Second Battle of Dalton

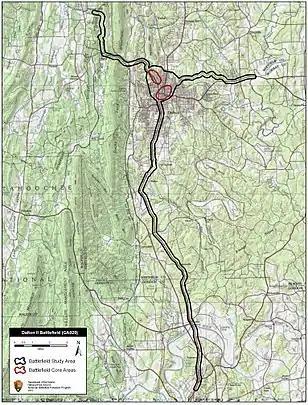
Map of Dalton II Battlefield core and study areas by the American Battlefield Protection Program.

Confederate cavalry, commanded by Maj. Gen. Joseph Wheeler raided northern Georgia to disrupt William T. Sherman's supply lines and destroy the railroad track, hoping to force Sherman to retreat from the state. On August 14, Wheeler demanded the surrender of the Union garrison at Dalton, Georgia, commanded by Colonel Bernard Laiboldt. Laiboldt refused and held out inside his fortifications, though sporadic fighting continued until midnight.